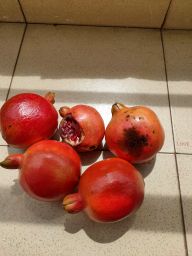
Fruit: Pomegranate
Quality: Mixed